Juan Antonio Anquela

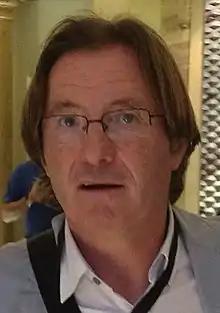
Anquela in 2012

Juan Antonio Albacete Anquela (born 11 September 1957) is a Spanish football manager and former player who played as a winger.